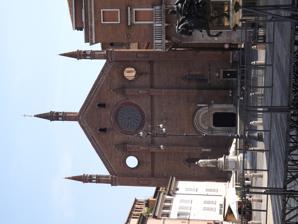
Building: San Francesco, Piacenza
Country: Italy
Year built: 1363
Church of San Francesco - Piacenza San Francesco is a Roman Catholic church, located on Piazza Cavalli #68 in Piacenza , Italy . It was built in a style described as Lombard Gothic and is centrally located facing towards the Piazza del Cavalli, which is surrounded by the Palazzo Gotico and the Palazzo del Governatore . History The church and adjacent monastery were built for the Friars Minor , a member of the Franciscan order, between 1278 and 1363 under the patronage of the Ghibelline Umbertino Landi , who donated the land. It soon became a convent for nuns of the Clarissan order . From this church in 1547, Count Agostino Landi addressed the assembled people to announce that he and other nobles had murdered Pier Luigi Farnese, Duke of Parma . During the Napoleonic period despite a brief conversion of parts of the complex into armory and then a hospital, the church remained open. For a time it was dedicated to the early Christian martyr, St Napoleon . The church was returned to the clerics, but by 1810, they had left the convent. In 1848, the annexation of Piacenza to the Kingdom of Sardinia was proclaimed from this church. The layout of this church resembles the plan of the basilica of San Francesco in Bologna, including the apse with radiating chapels. The façade is made with simple brick with two thin buttresses flanking the central portal and a rose window. Lateral to the rose window are two round oculi. On the sides are two buttreses terminating in spires and pinnacles. The central portico has a rounded marble Romanesque arch with recessed thin columns, and sculptural relief in the lunette depicting St Francis receives Stigmata (1480). This facade and the piazza in front were refurbished to accentuate the initial gothic edifice during a refurbishment started in 1879, continued in 1819 by Camillo Guidotti, but not completed until after 1931 with renewed input by 1931 the architect Ettore Martini (1870–1960). In front of the facade is a Monument to Gian Domenico Romagnosi (1761 – 1835). The interior of the church was amply decorated with frescoes and icons.The church contains frescoes from the 14th and 15th centuries. The dome of the Chapel of the Immaculate Conception was decorated with frescoes (1597) by Giovanni Battista Trotti (known as Il Malosso) . The second altarpieces on the right depict an Annunciation and Birth of Mary also painted by GB Trotti]]. The altarpiece depicting San Filippo Bennizi was painted by the studio of Carlo Maratta . An altarpiece depicting San Pellegrino Laziosi was painted by Clemente Ruta . Above the entrance to the Sacristy is a depiction of St Eligius Bishop by Camillo Procaccini . In the sacristy is a depiction of San Liborio by Carlo Sacchi . In the chapel of St Francis is a depiction of the Descent of the Holy Spirit painted by Giuseppe, the brother of CF Nuvoloni , and originally found at the former church of Santo Spirito. In another chapel is an altarpiece depicting the Virgin, St Peter, and St John the Baptist by Francesco Francia . In the church is a funeral monument to the lawyer Barnaba del Pozzo, who once owned the present Palazzo Suzani. This lawyer collected the body of the slain Duke Pierluigi Farnese, and arranged its burial. Del Pozzo was knighted by Pope Paul III . The church also has altarpieces by Bernardo Castelli , Bartolomeo Schedone , Carlo Francesco Nuvolone , and Bernardino Gatti . Giuseppe Sacchini is buried in the church. References